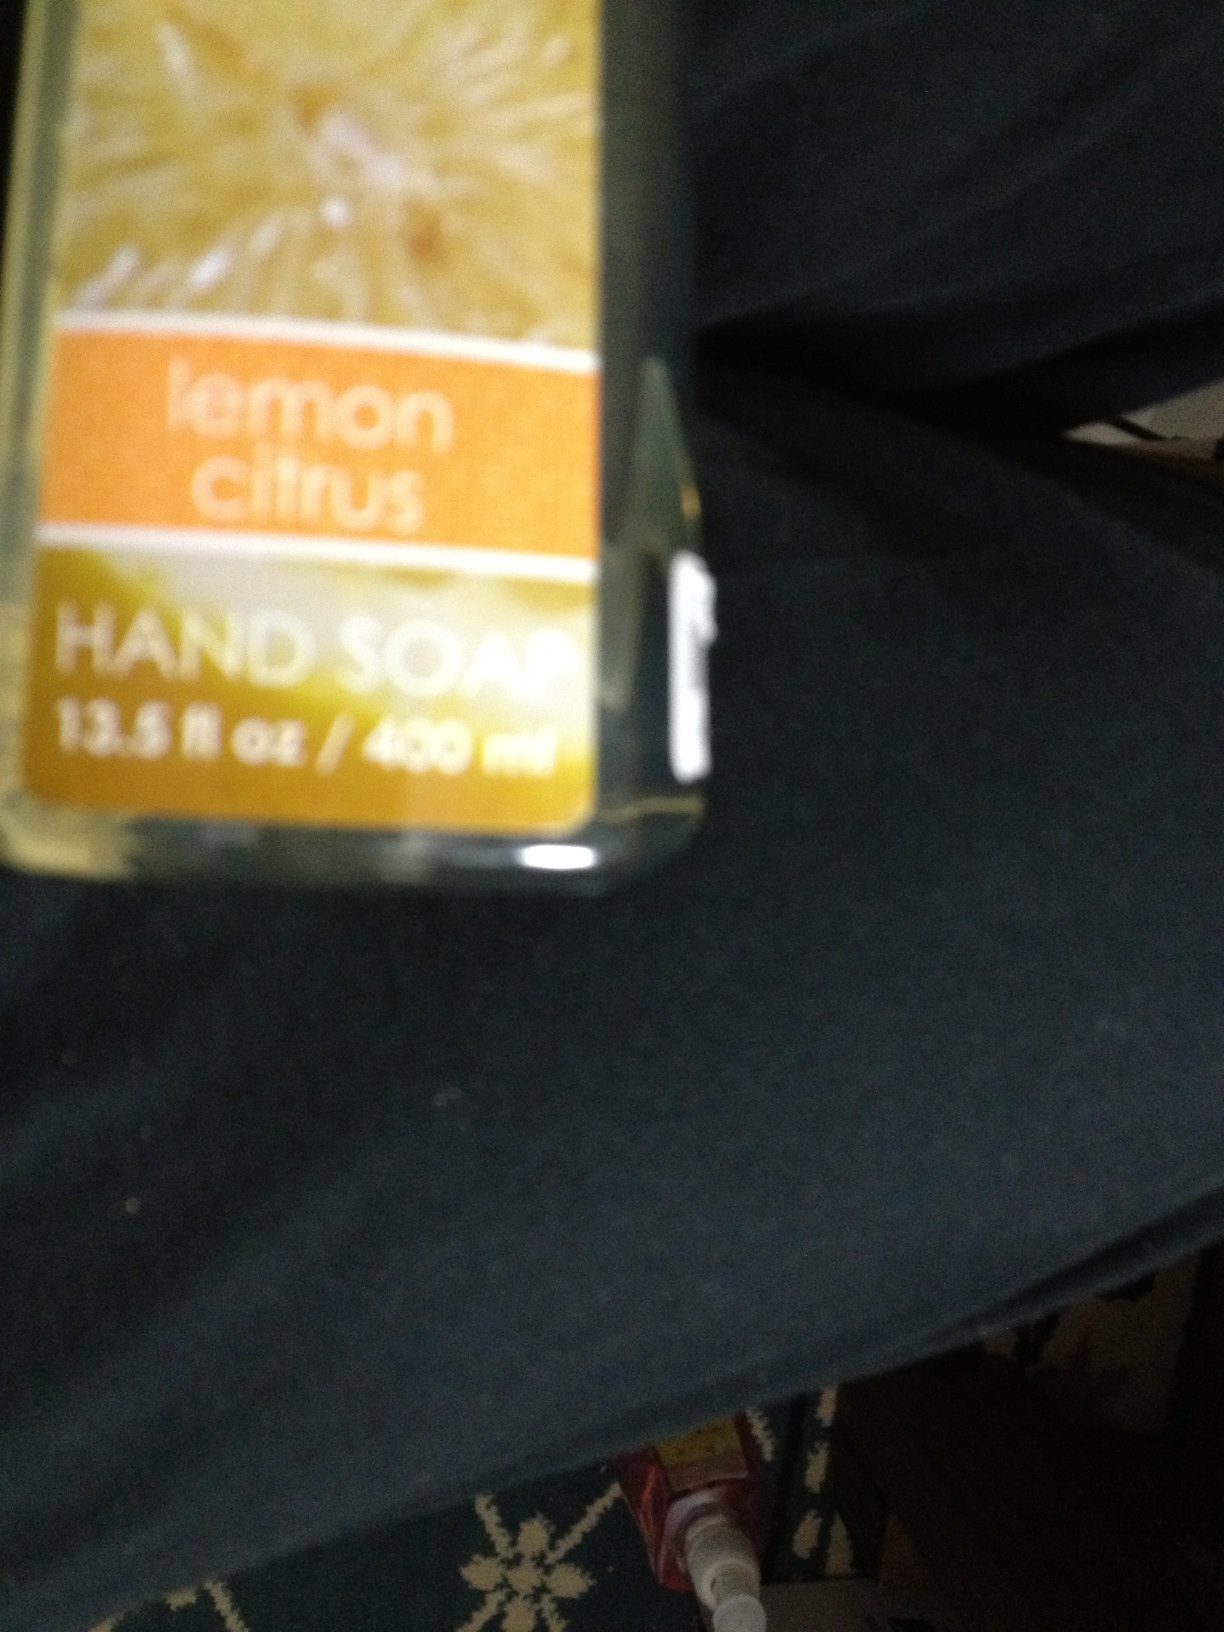Question: What flavor is this?
Answer: lemon citrus